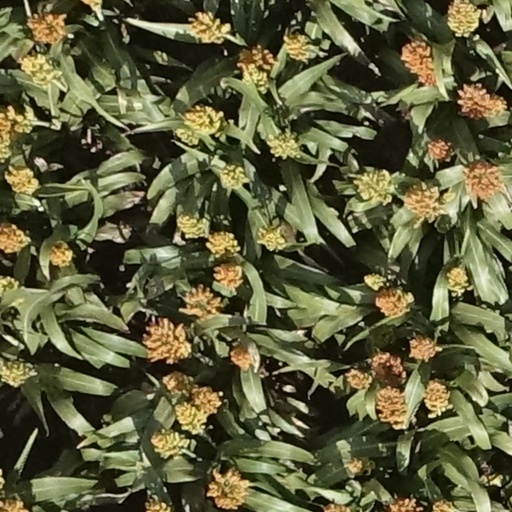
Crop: sorghum